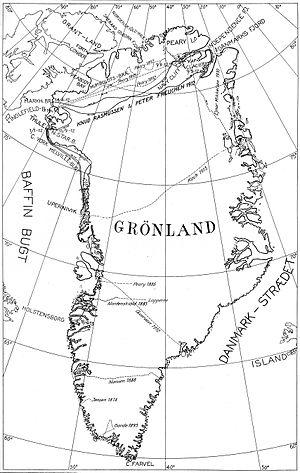
Alfred de Quervain, né le 15 juin 1879, à Uebeschi, dans l'arrondissement de Thoune, et mort le 13 janvier 1927, à Zurich, est un explorateur de la région arctique, géophysicien et météorologue suisse.